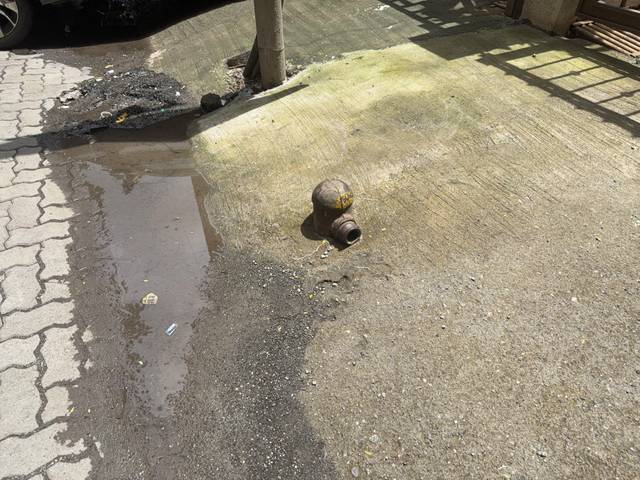
Region: India
Coordinates: 19.085, 72.913